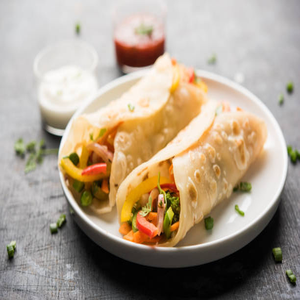
Dish: kathiroll